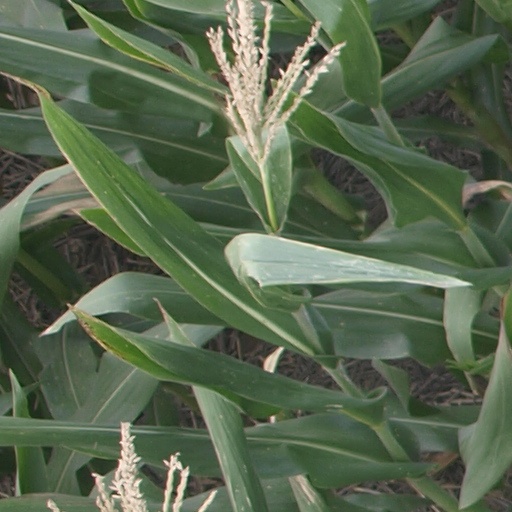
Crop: maize; corn